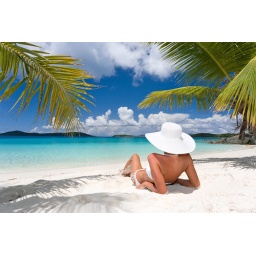
woman sunbathing in white bikini on exotic beach